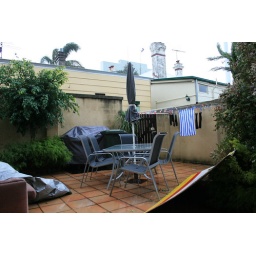
Debris and advertising signs from Subiaco Oval flying through the sky and landing in our back yard!